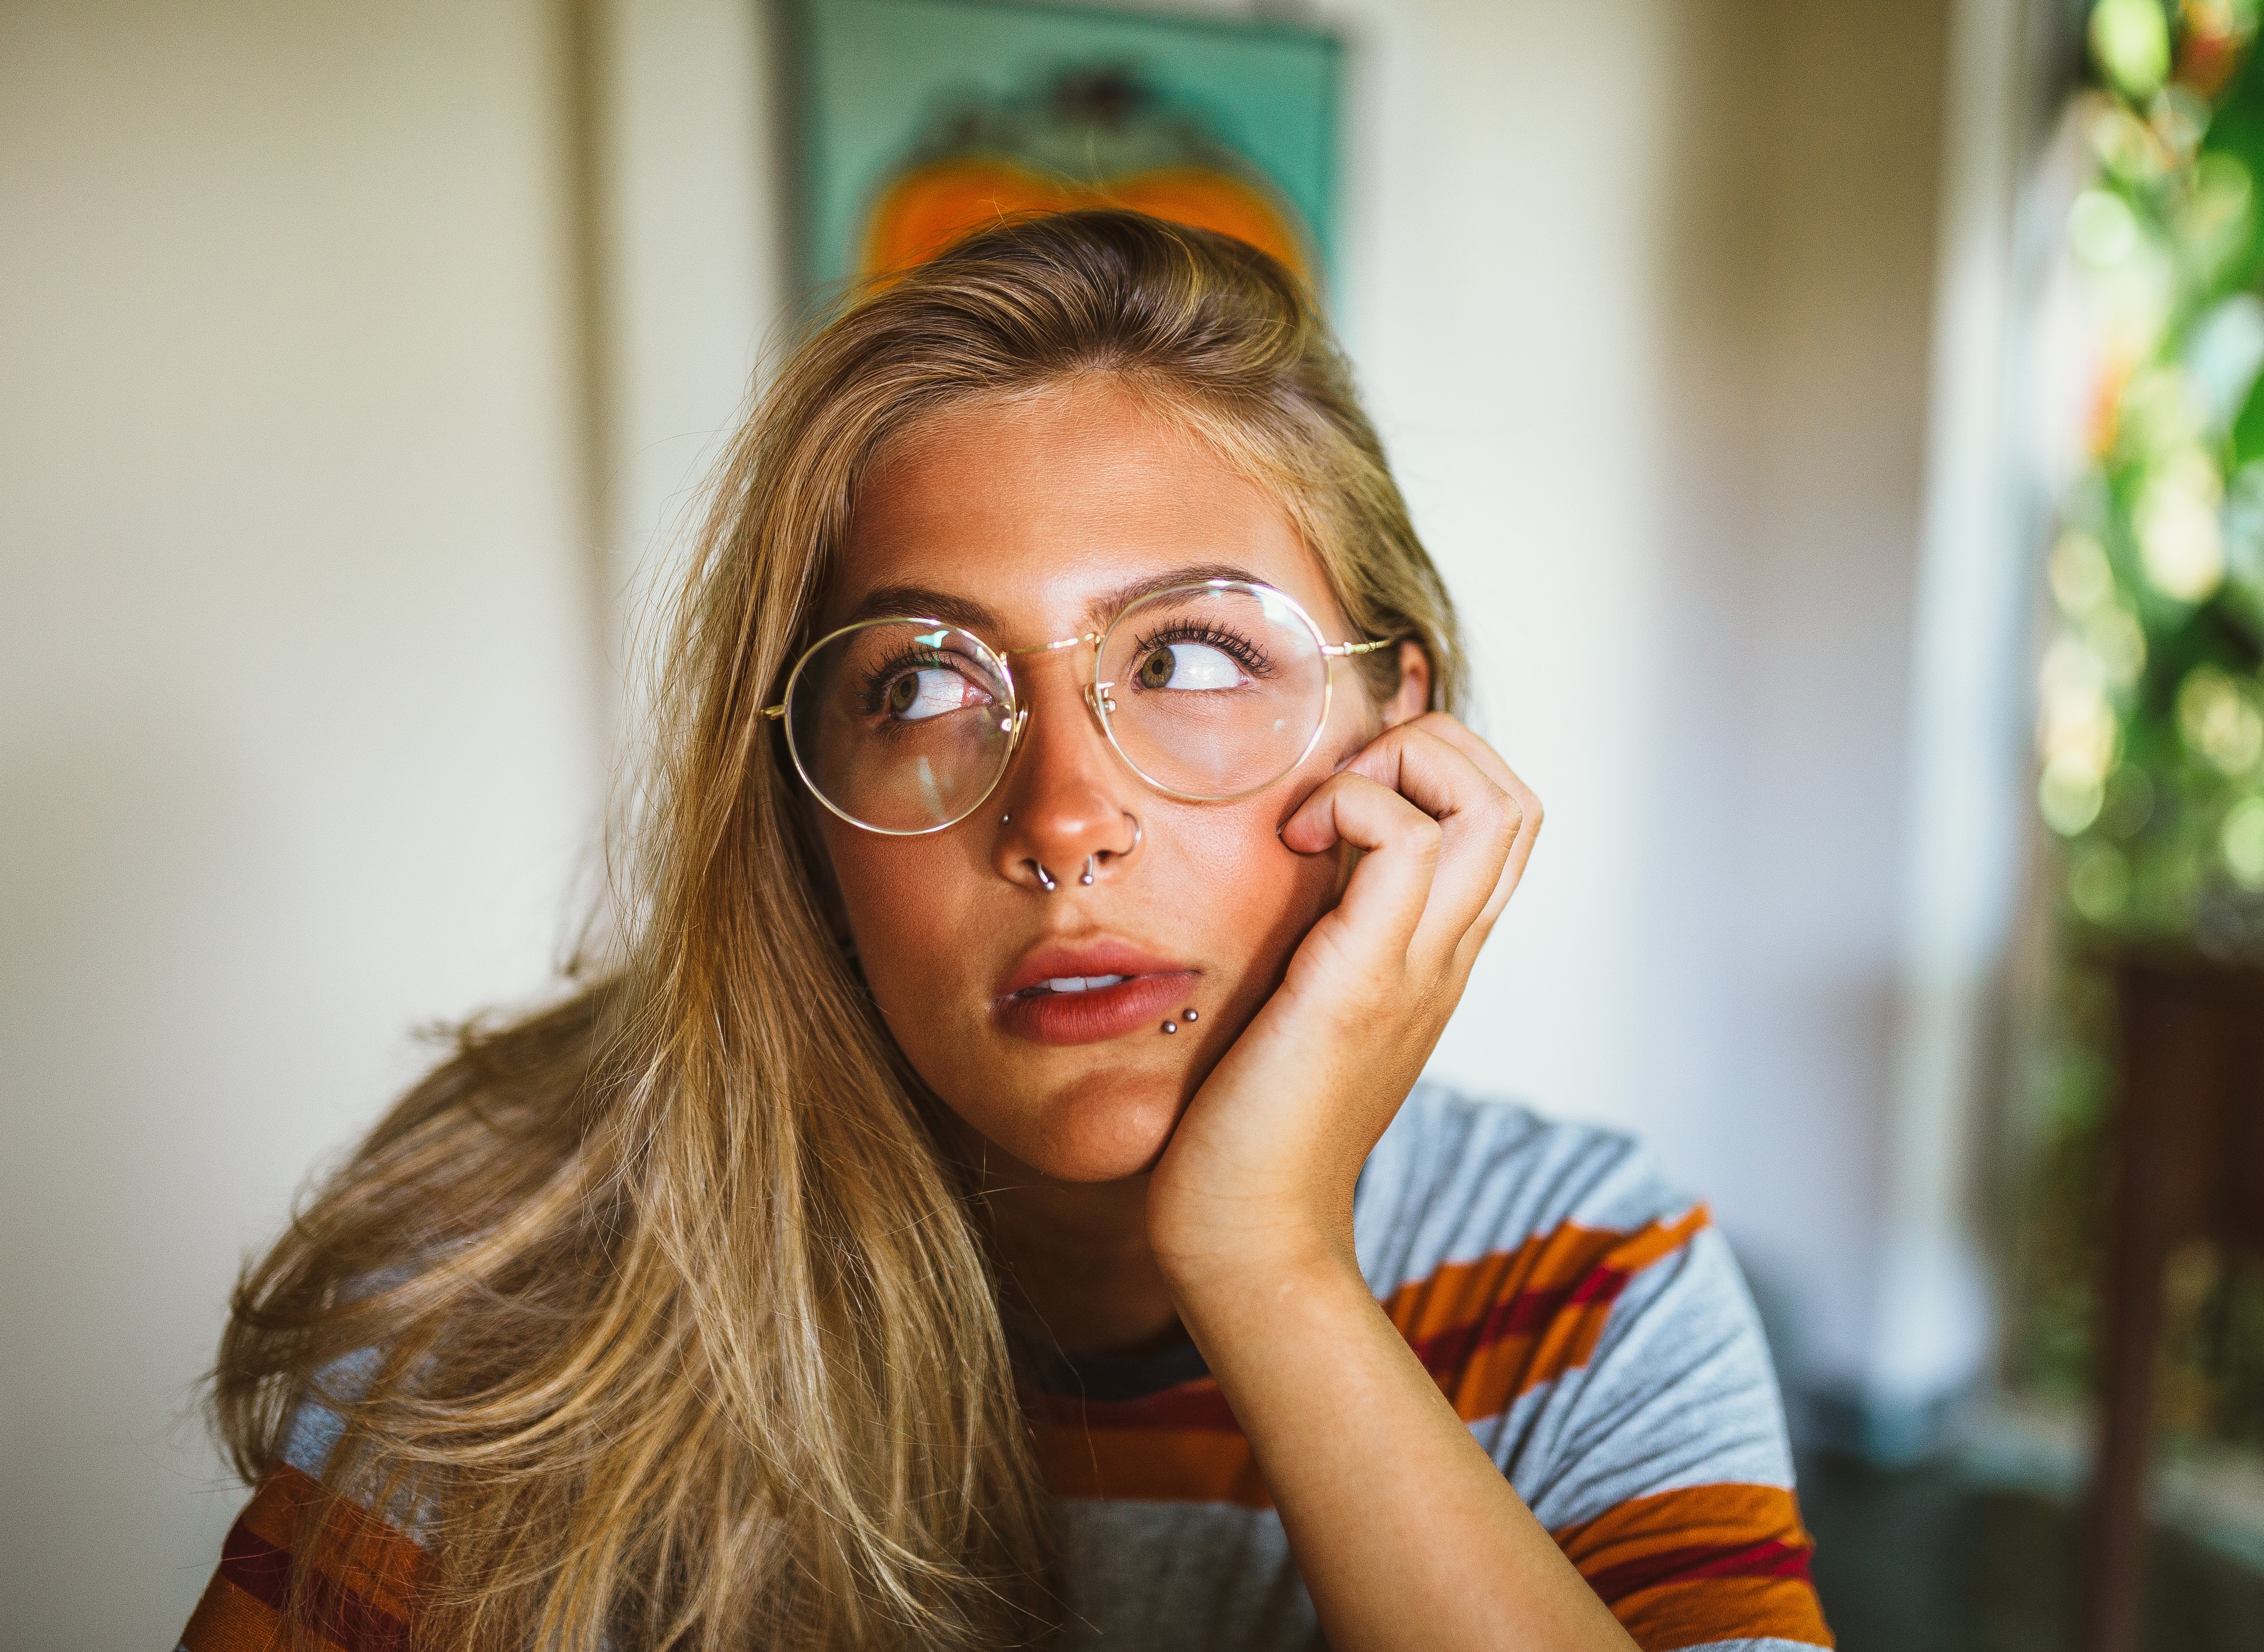
eyewear, hair, glasses, face, blond, beauty, head, eyebrow, lip, nose, hairstyle, eye, forehead, smile, vision care, fun, brown hair, cool, long hair, photography, sunlight, hair coloring, vacation, happy, glass, portrait photography